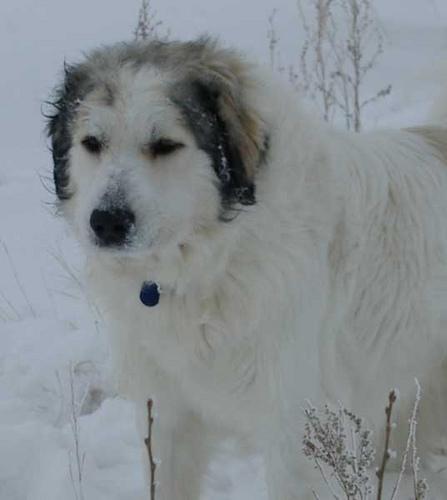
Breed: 225-n000073-Great_Pyrenees